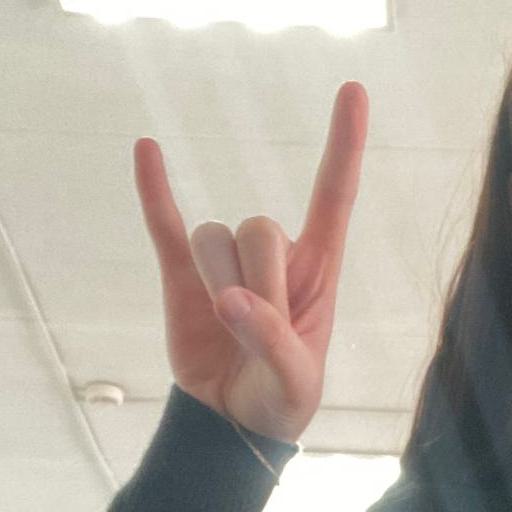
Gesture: rock